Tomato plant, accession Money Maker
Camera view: vertical (180 deg); turntable rotation: 0 degrees
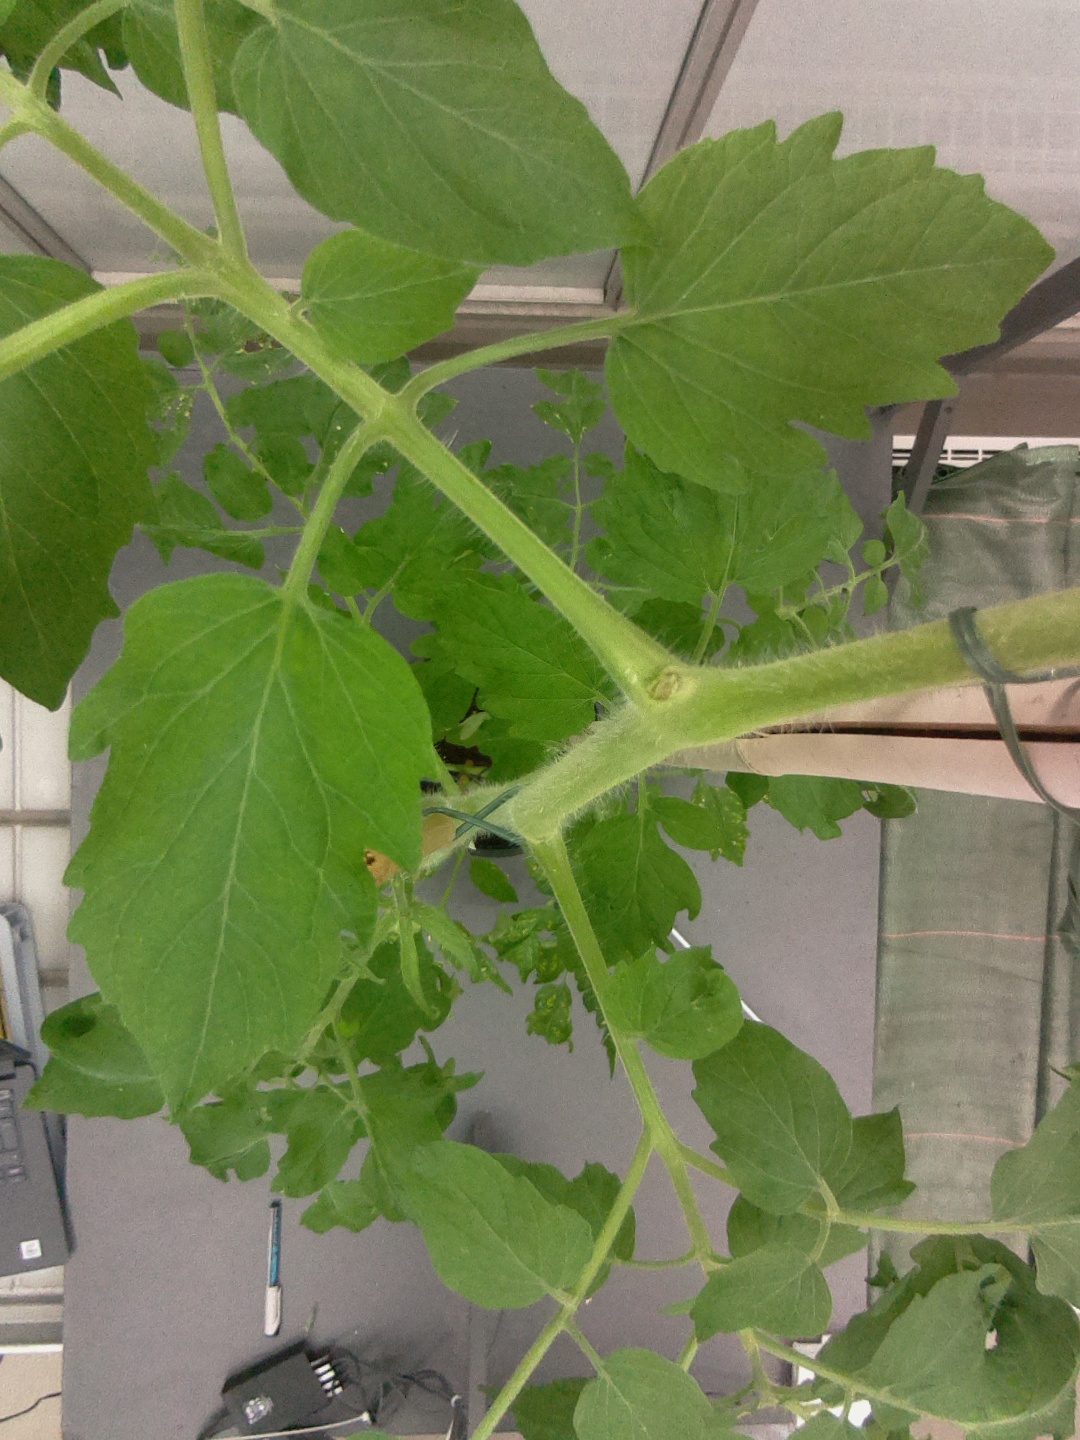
BBCH growth stage 70: Fruits at the main stem or branches visibles